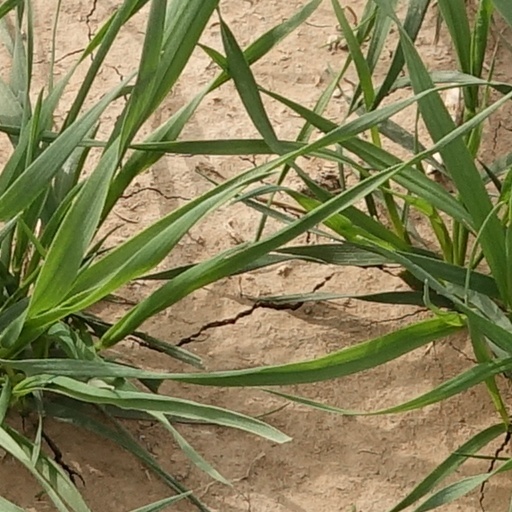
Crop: wheat